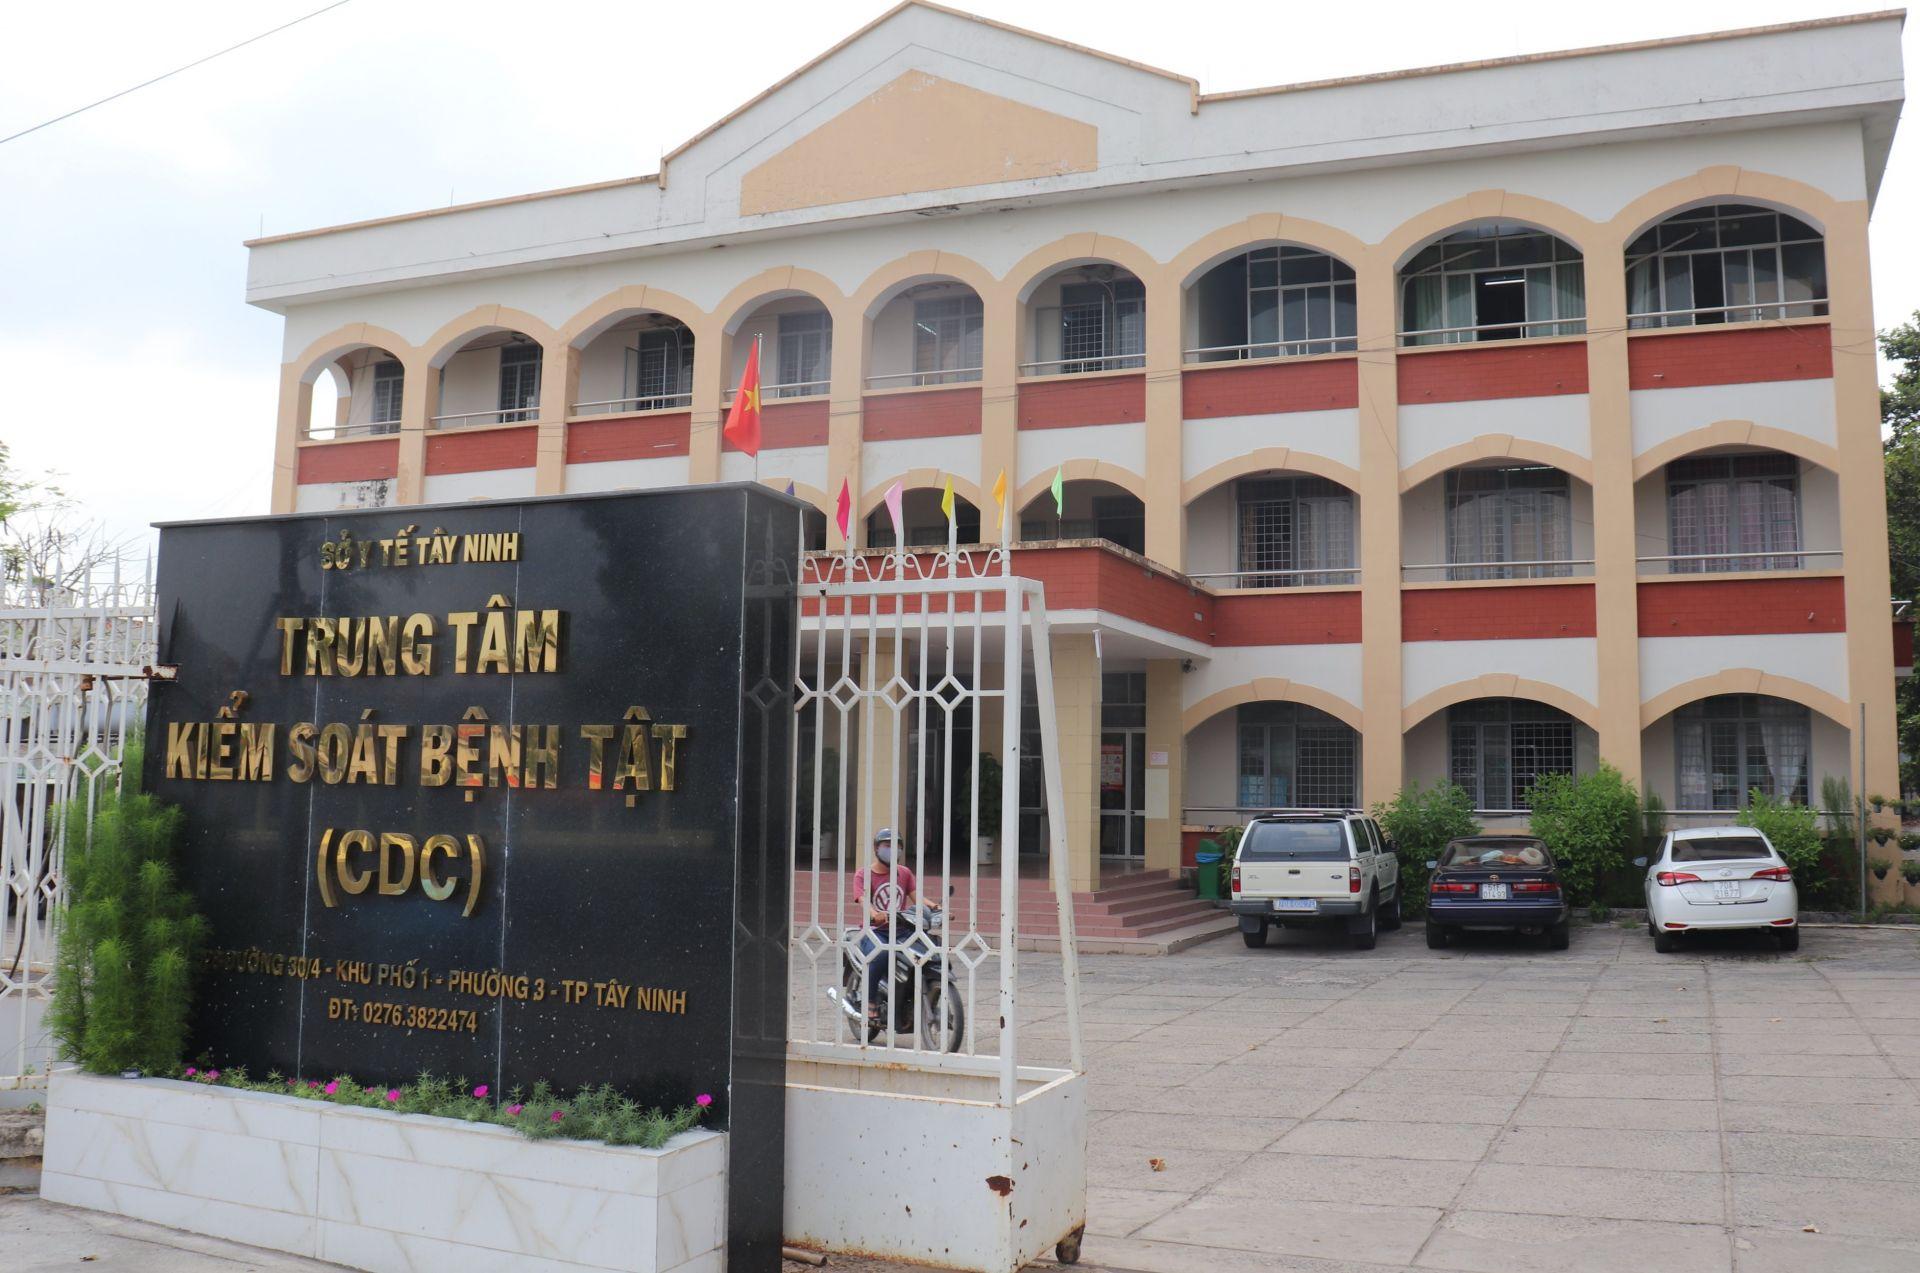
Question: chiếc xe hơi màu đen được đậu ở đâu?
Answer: được đậu giữa hai chiếc xe hơi trắng